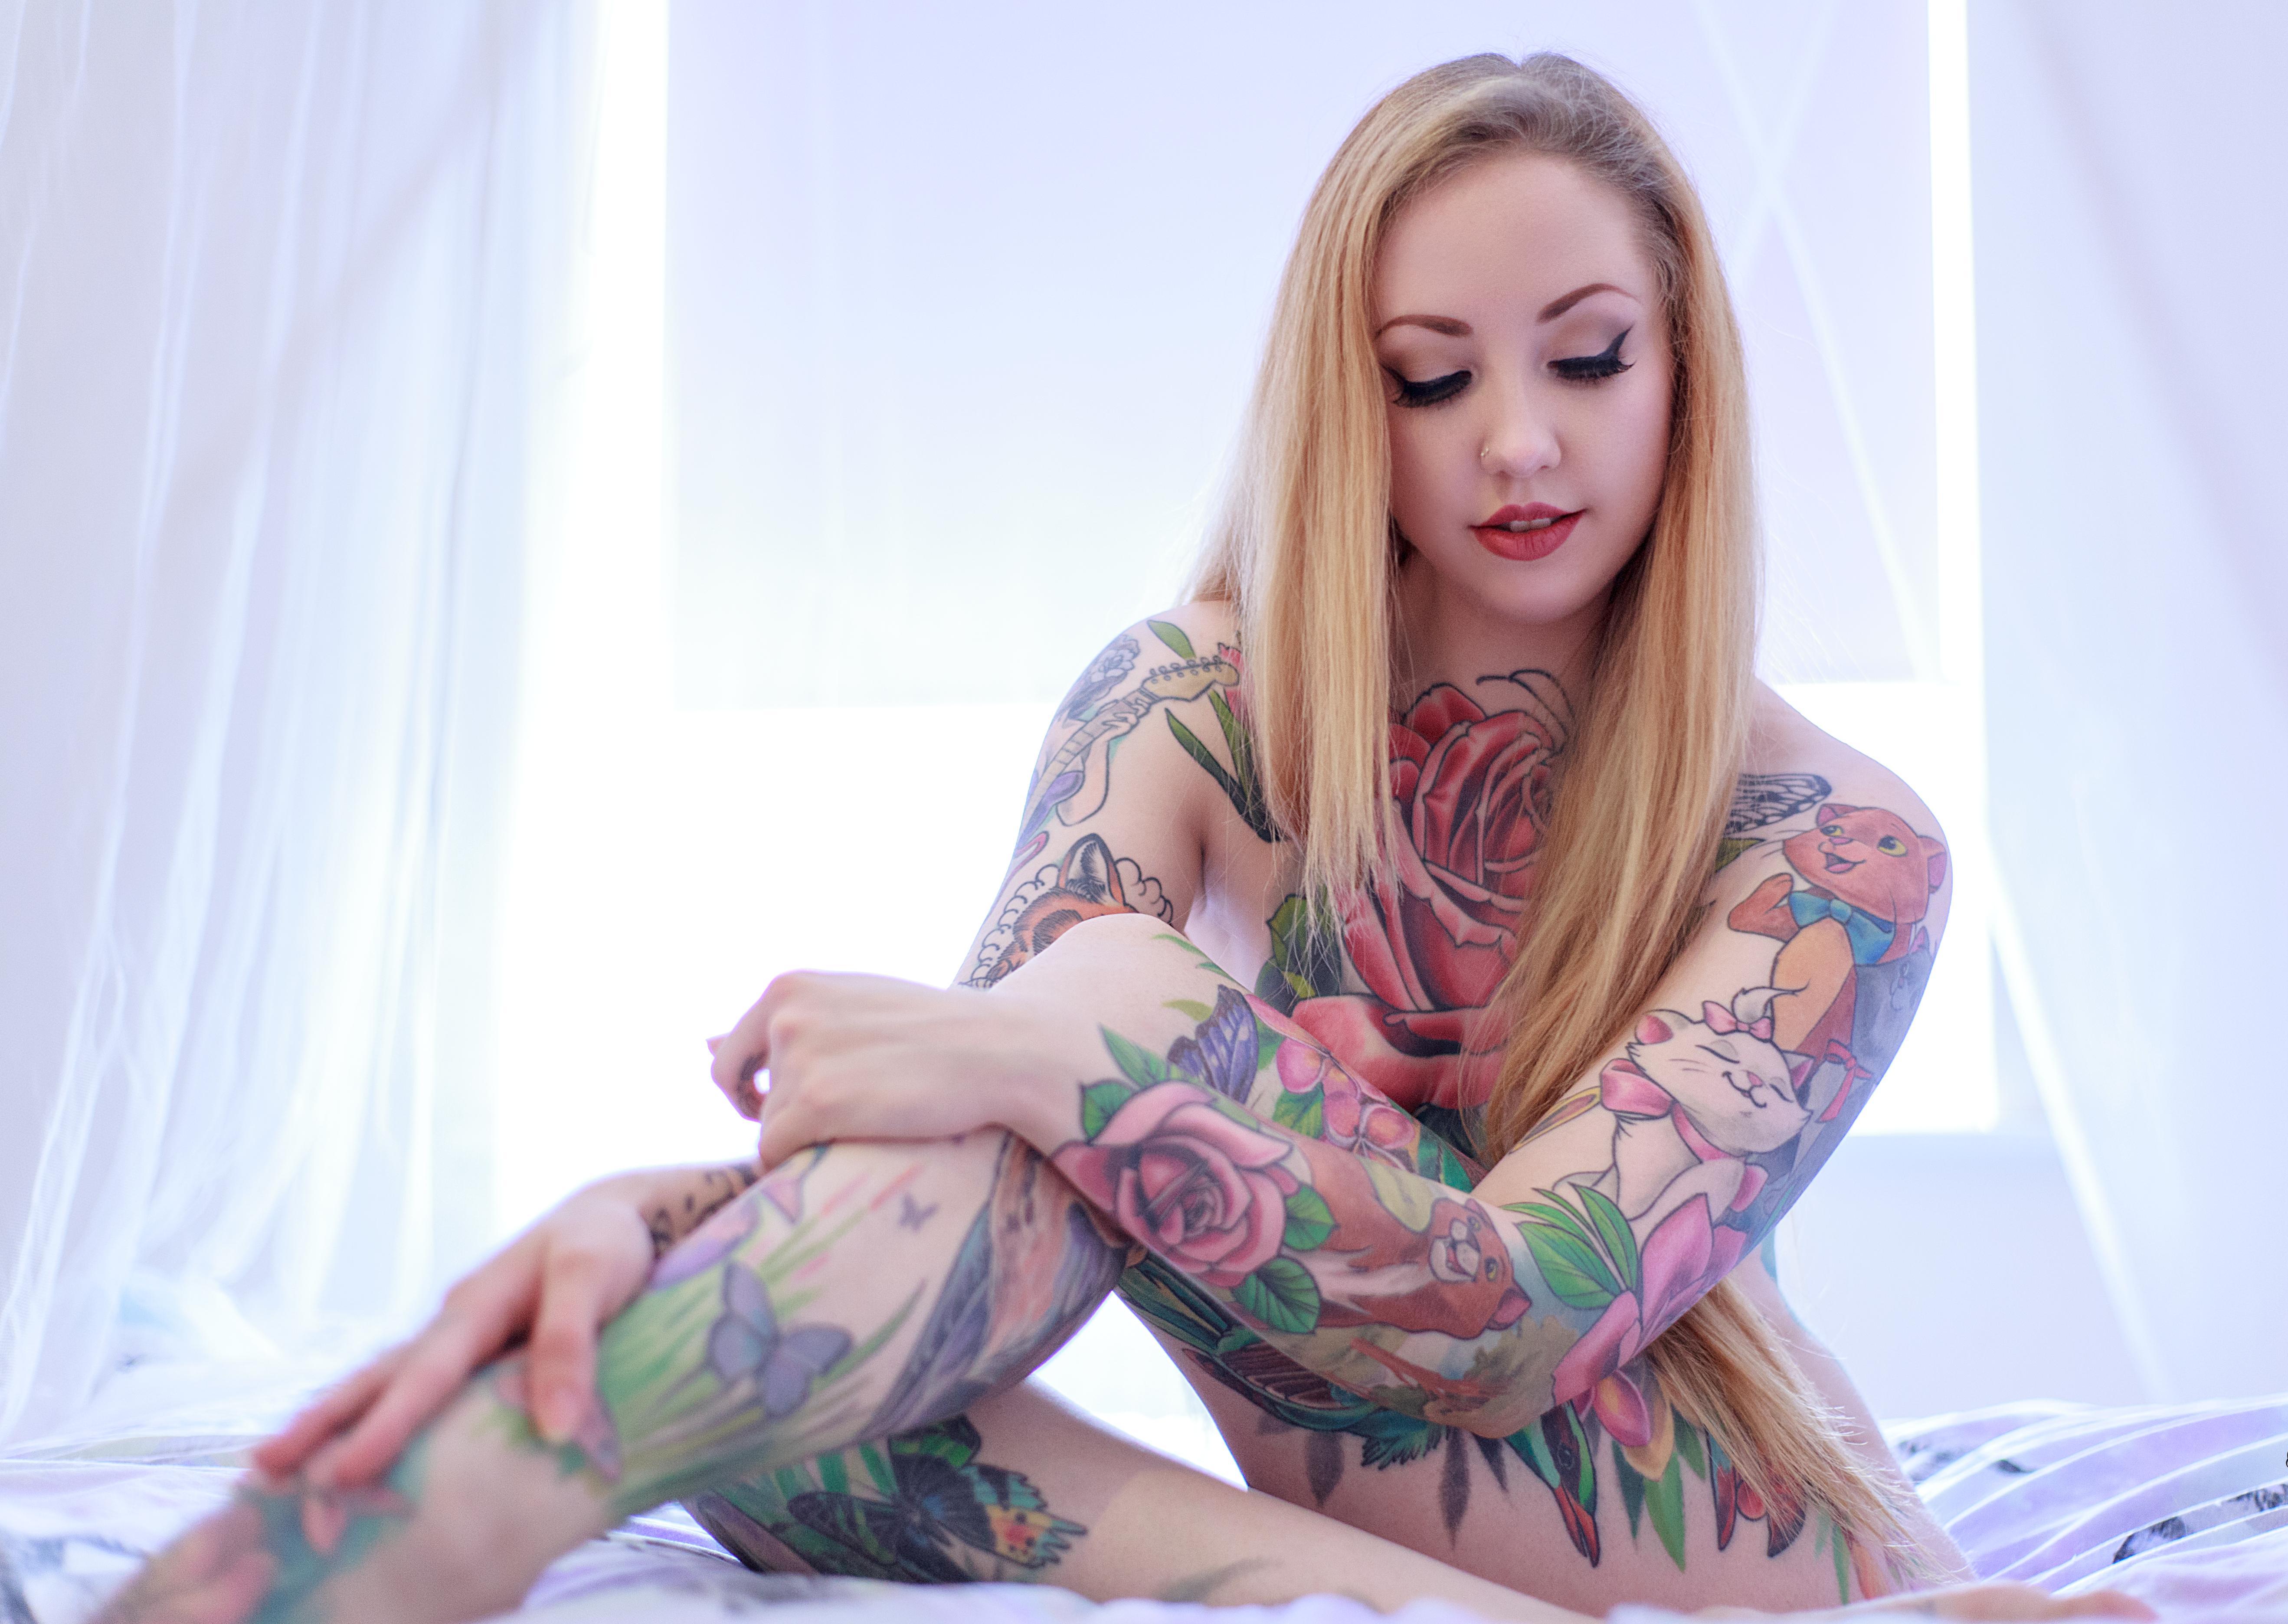
tattoo, person, people, girl, woman, hair, cute, sexy, blond, scarf, clothing, beauty, skin, pink, sitting, photo shoot, model, leg, long hair, photography, human leg, fashion accessory, neck, plant, brown hair, thigh